Gray Gaulding

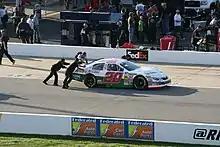
Gaulding's No. 20 Toyota in the K&N Pro Series East race at Richmond International Raceway

In 2013, Gaulding ran the No. 20 Krispy Kreme Toyota in both the K&N Pro Series East and West. He won the pole position at Richmond International Raceway at 15 years, 2 months, 15 days, becoming the youngest pole-sitter in NASCAR history, more than four months younger than Cole Custer, the previous record holder. In the season-ending Pro Series West race at Phoenix International Raceway, Gaulding spun out Custer on the final lap to win, becoming the youngest race winner in K&N series history at 15 years, 8 months and 30 days. During the year, Gaulding was named to the NASCAR Next program, which highlights NASCAR's future stars. In 2014, Gaulding was hired by NTS Motorsports to run full-time in the K&N East series.